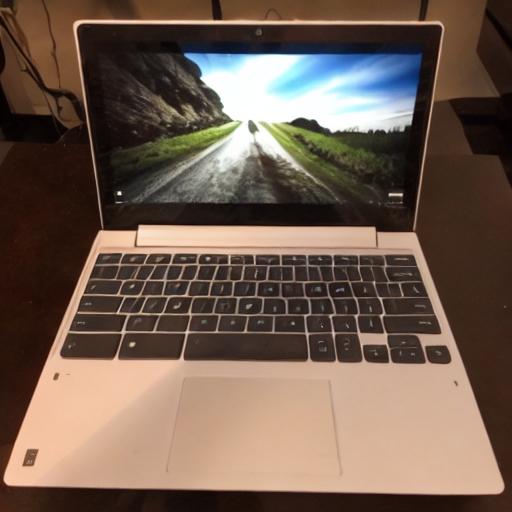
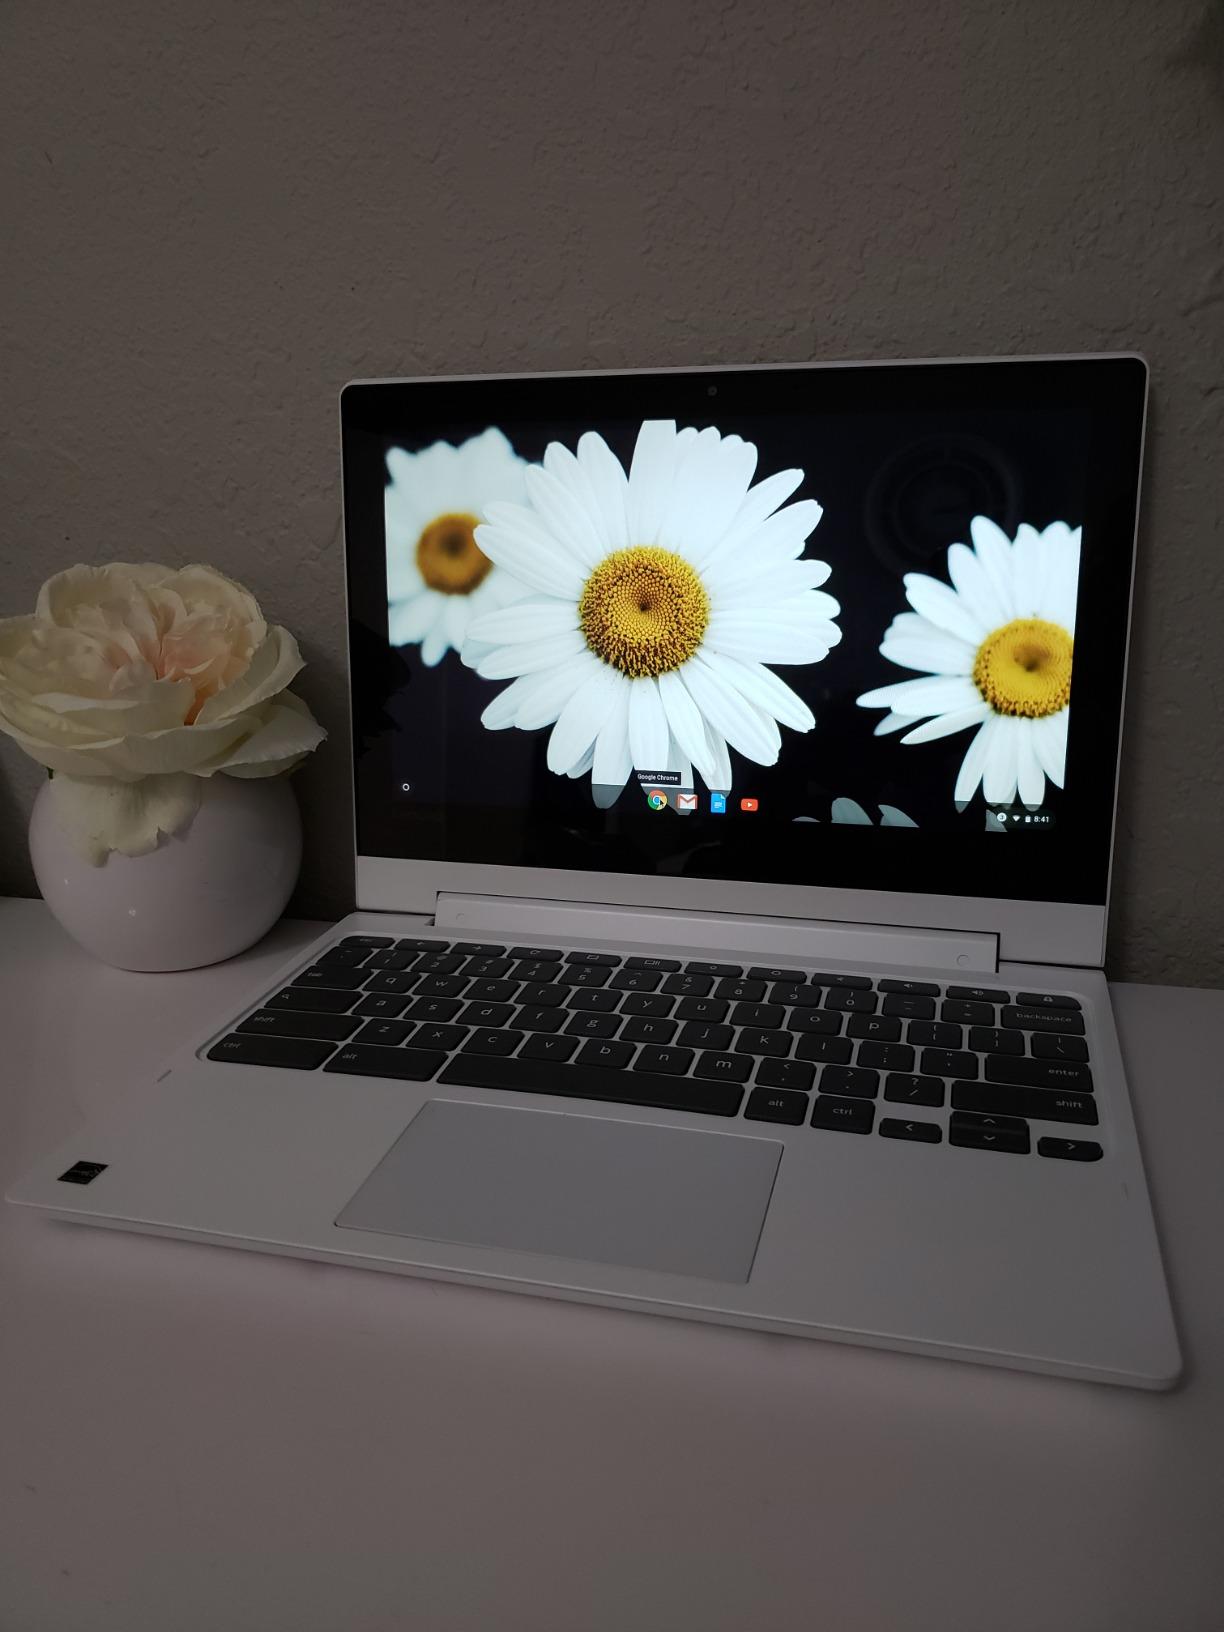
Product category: laptop
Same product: no